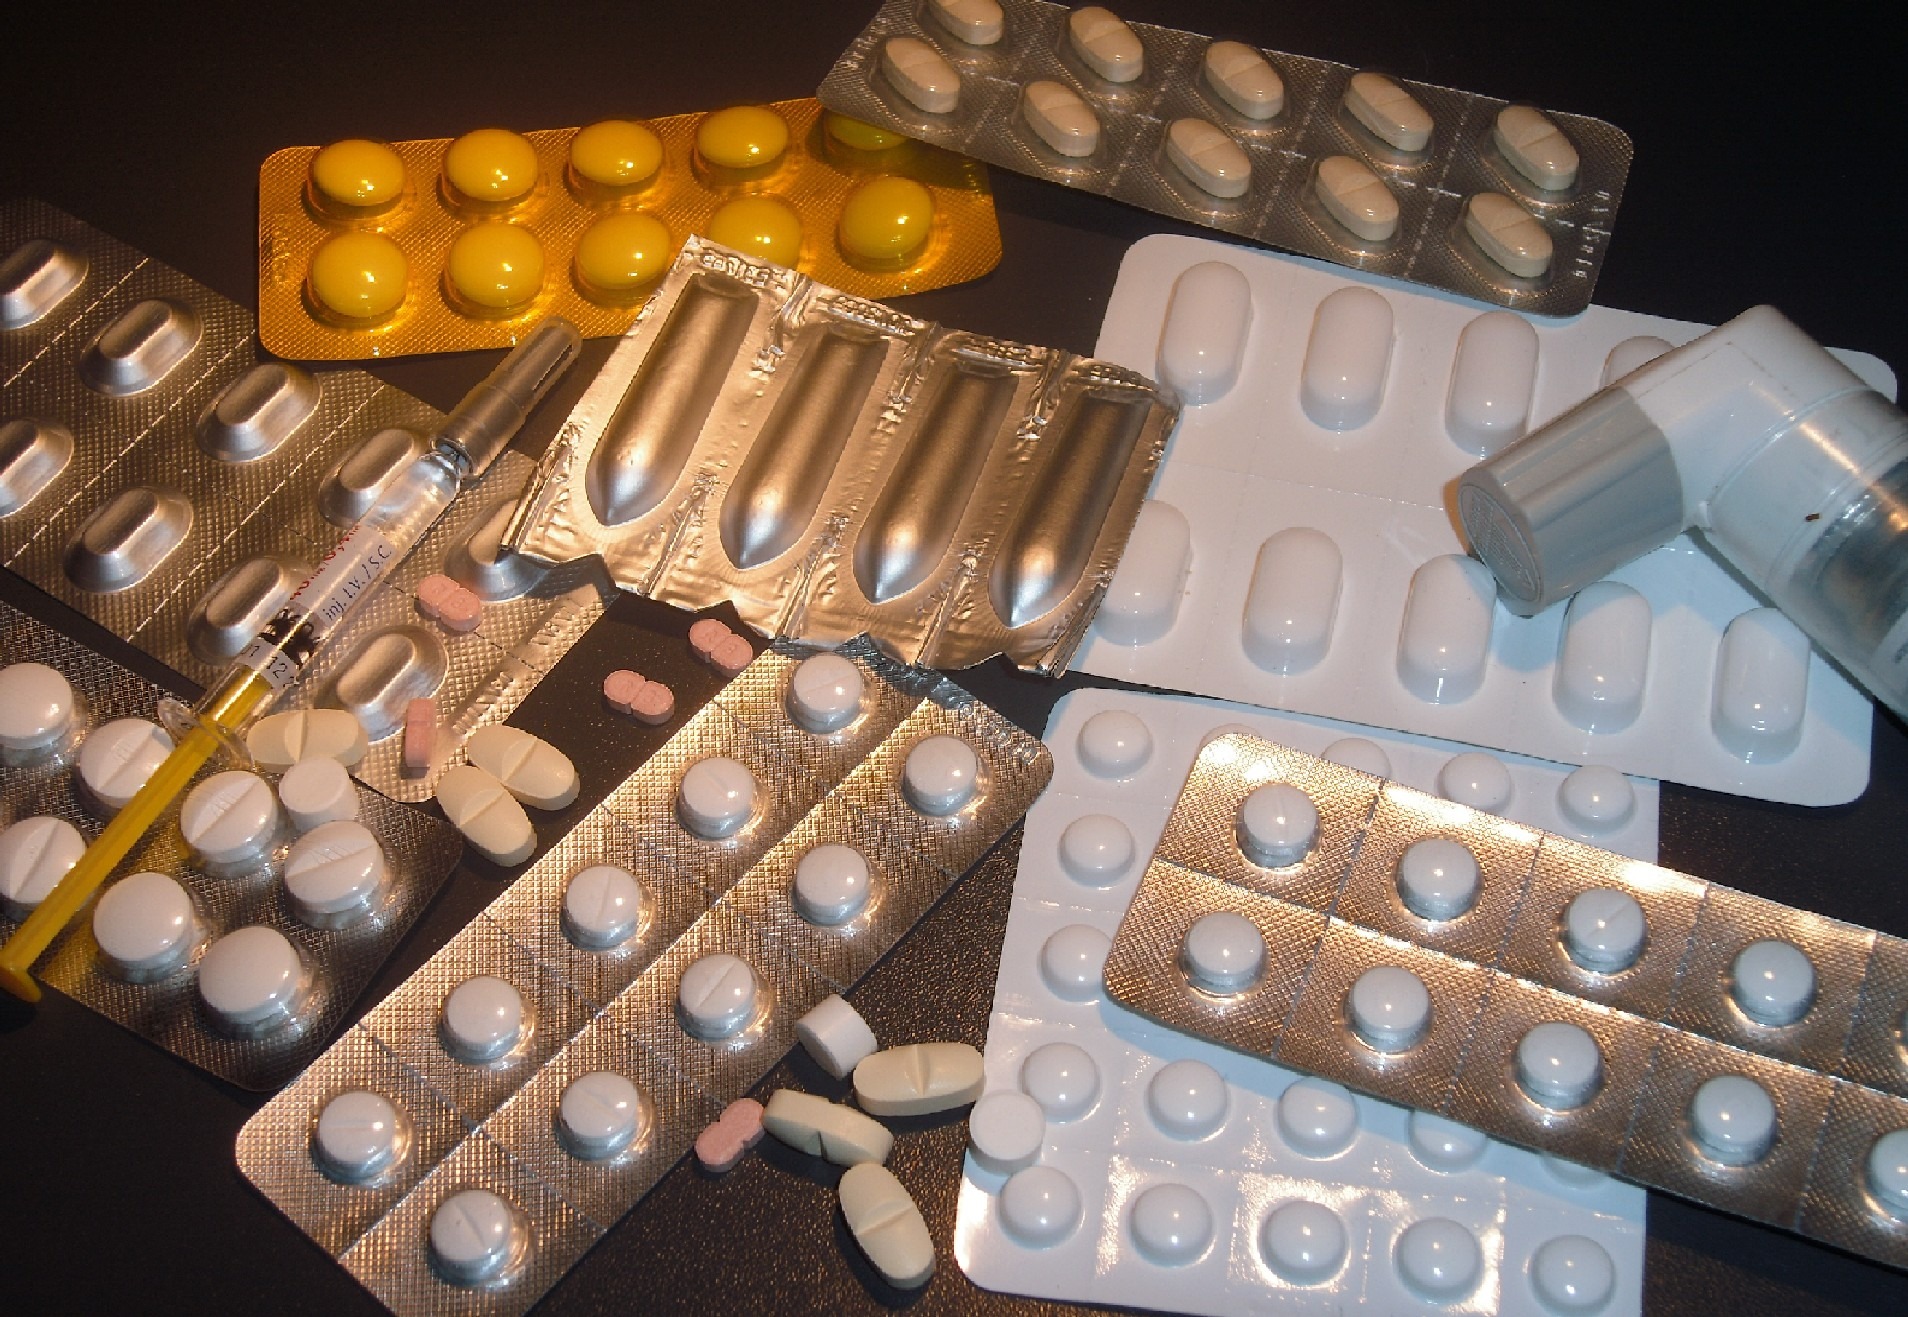
spray, medicine, pain, tablets, medical, drugs, disease, inject, encapsulate, gun accessory